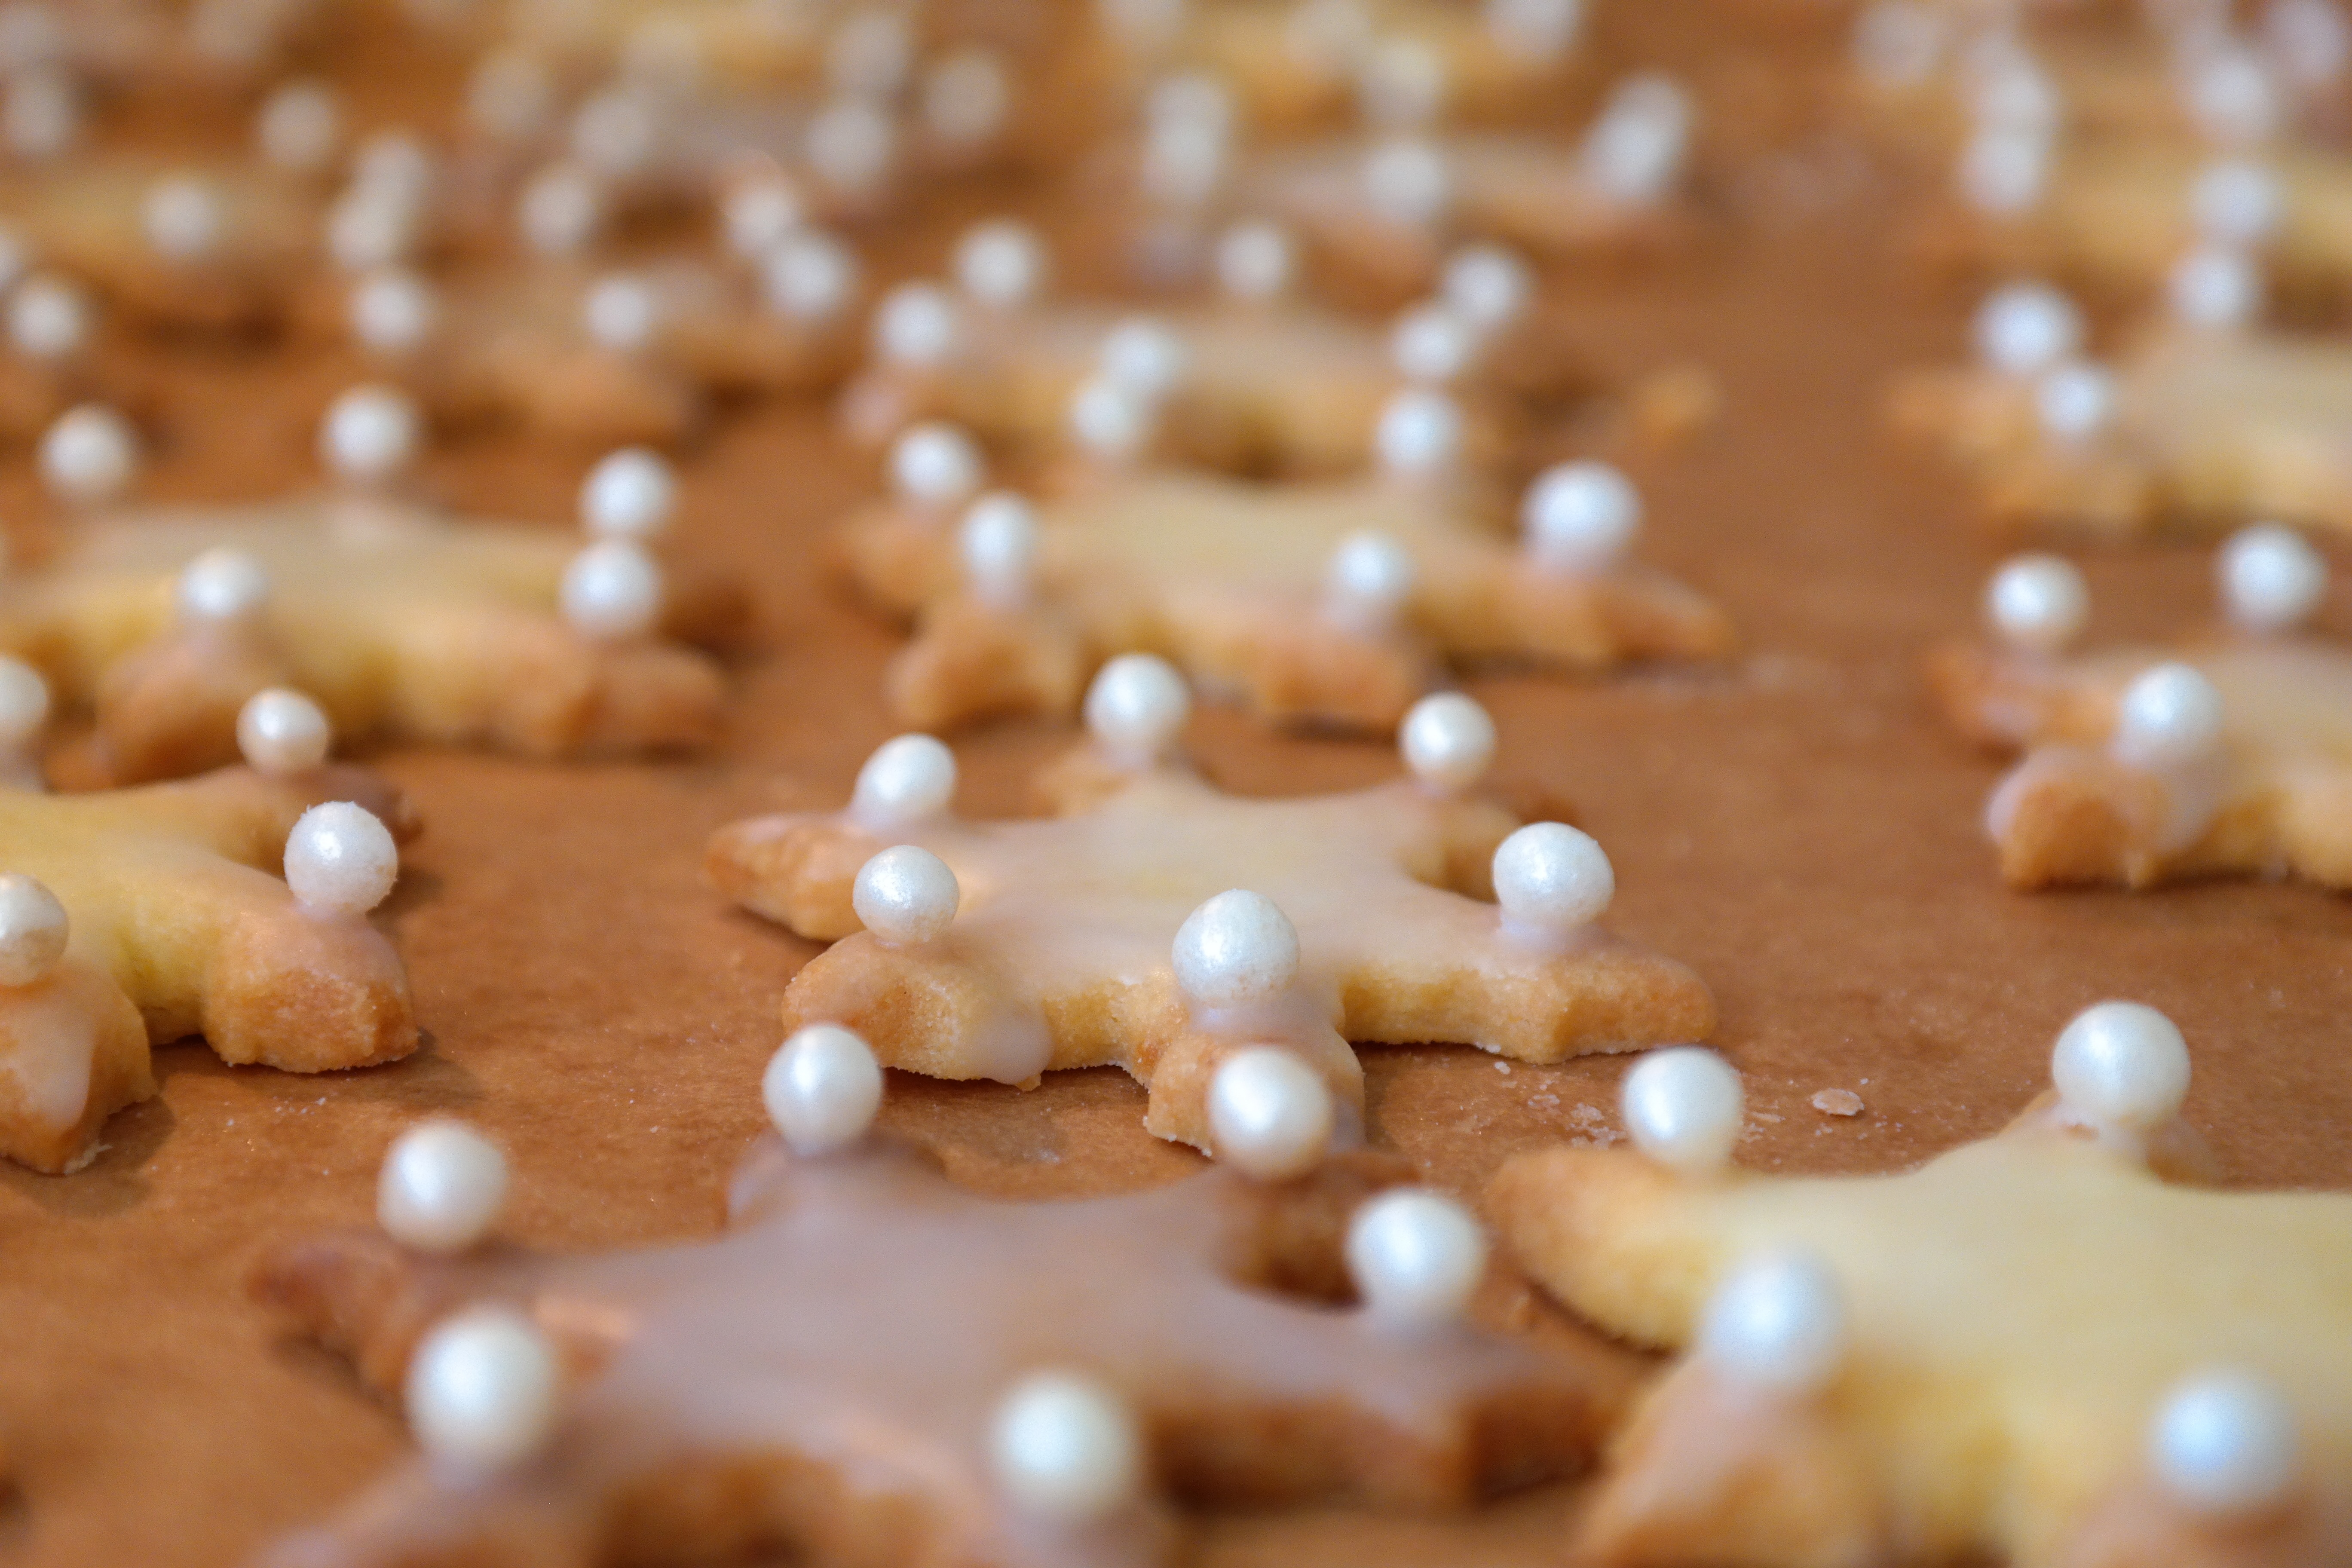
sweet, star, food, produce, christmas, cookie, close, dessert, delicious, ornament, cookie cutter, close up, bake, christmas cookies, christmas time, cookies, decorated, sweetness, beads, form, macro photography, small cakes, nibble, ausstecherle, asterisk, coring alder dough, grass family, snack food